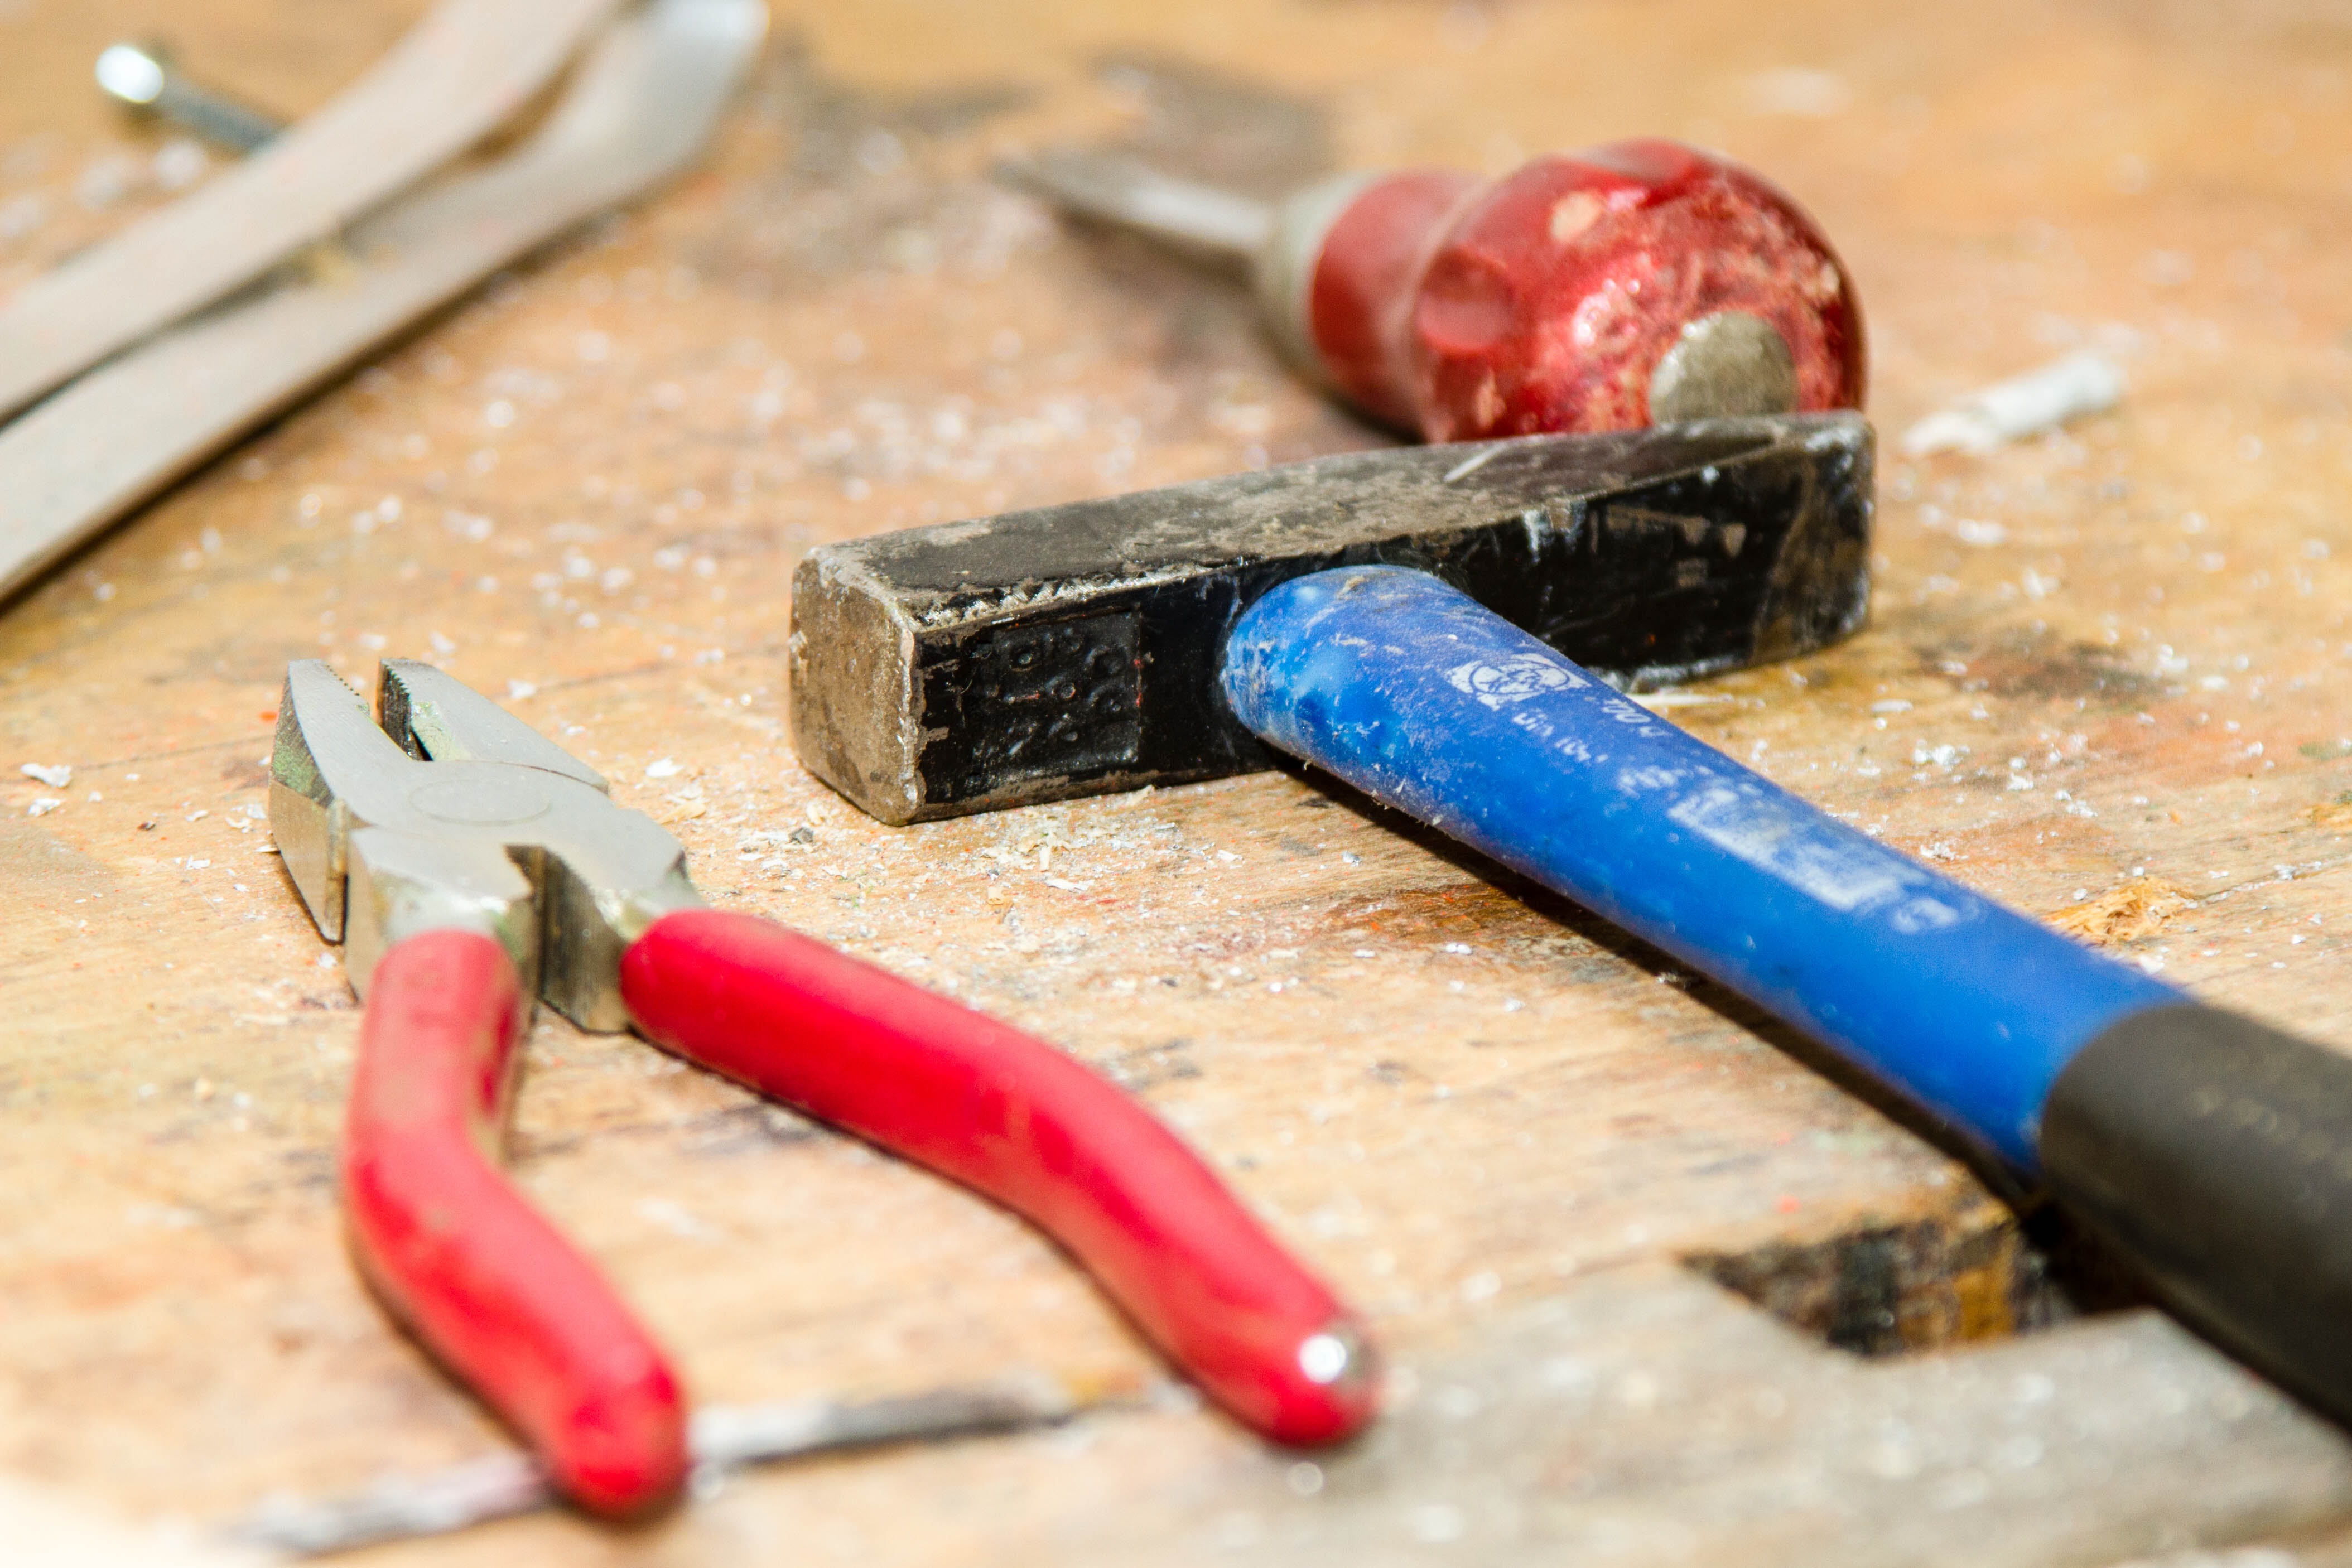
tool, repair, food, hammer, produce, vegetable, pliers, craftsmen, flowering plant, work bench